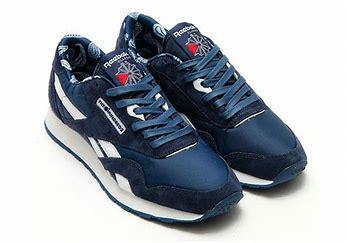
Brand: Reebok
Model: 100